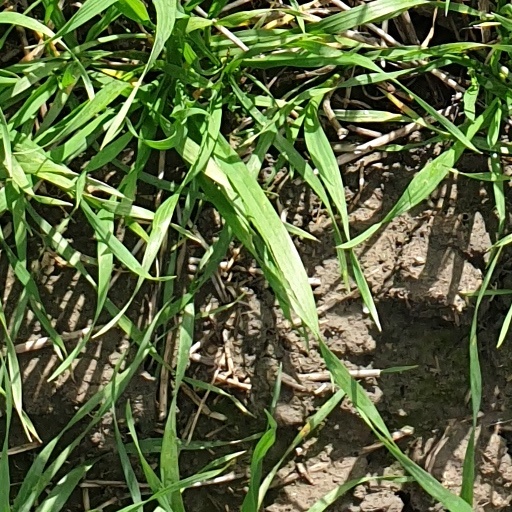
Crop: wheat